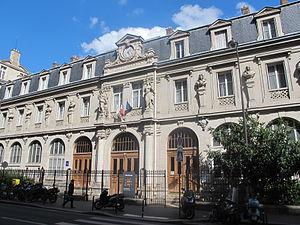
Façade du lycée Janson-de-Sailly (Paris).